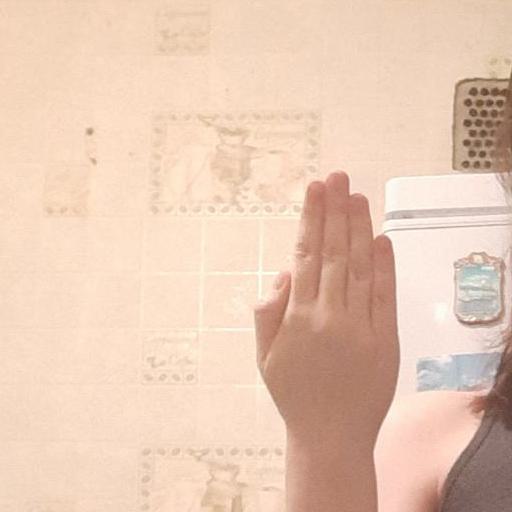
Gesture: stop_inverted